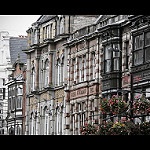
Scene: Outdoor